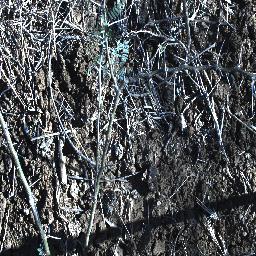
Label: negative